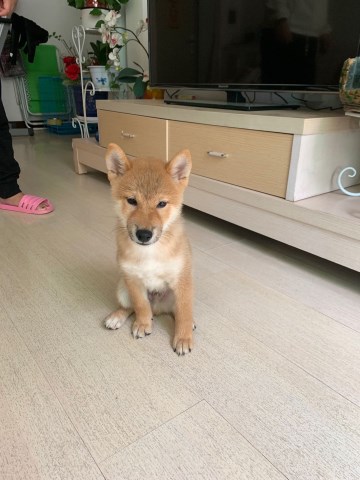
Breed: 1043-n000001-Shiba_Dog